Avia BH-5

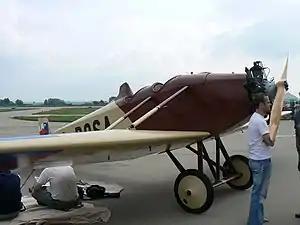

The Avia BH-5 was a two-seat sport aircraft built in Czechoslovakia in 1923. It was based on the firm's experience with the BH-1 and shared that aircraft's basic design: a low-wing, braced monoplane. As a result of its L-BOSA registration, all slow flying Avia monoplanes of the BH-5 lineage (BH-5 through to BH-12) were nicknamed "Boska". The BH-5 was flown competitively by Zdeněk Lhota at the Belgian Touring Aircraft Contest in Brussels in 1923, and won both the overall prize for the event and the King of Belgium Prize. The same year, it won the first prize in its class in the Czechoslovak President of the Republic Competition.